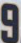
Number: 9